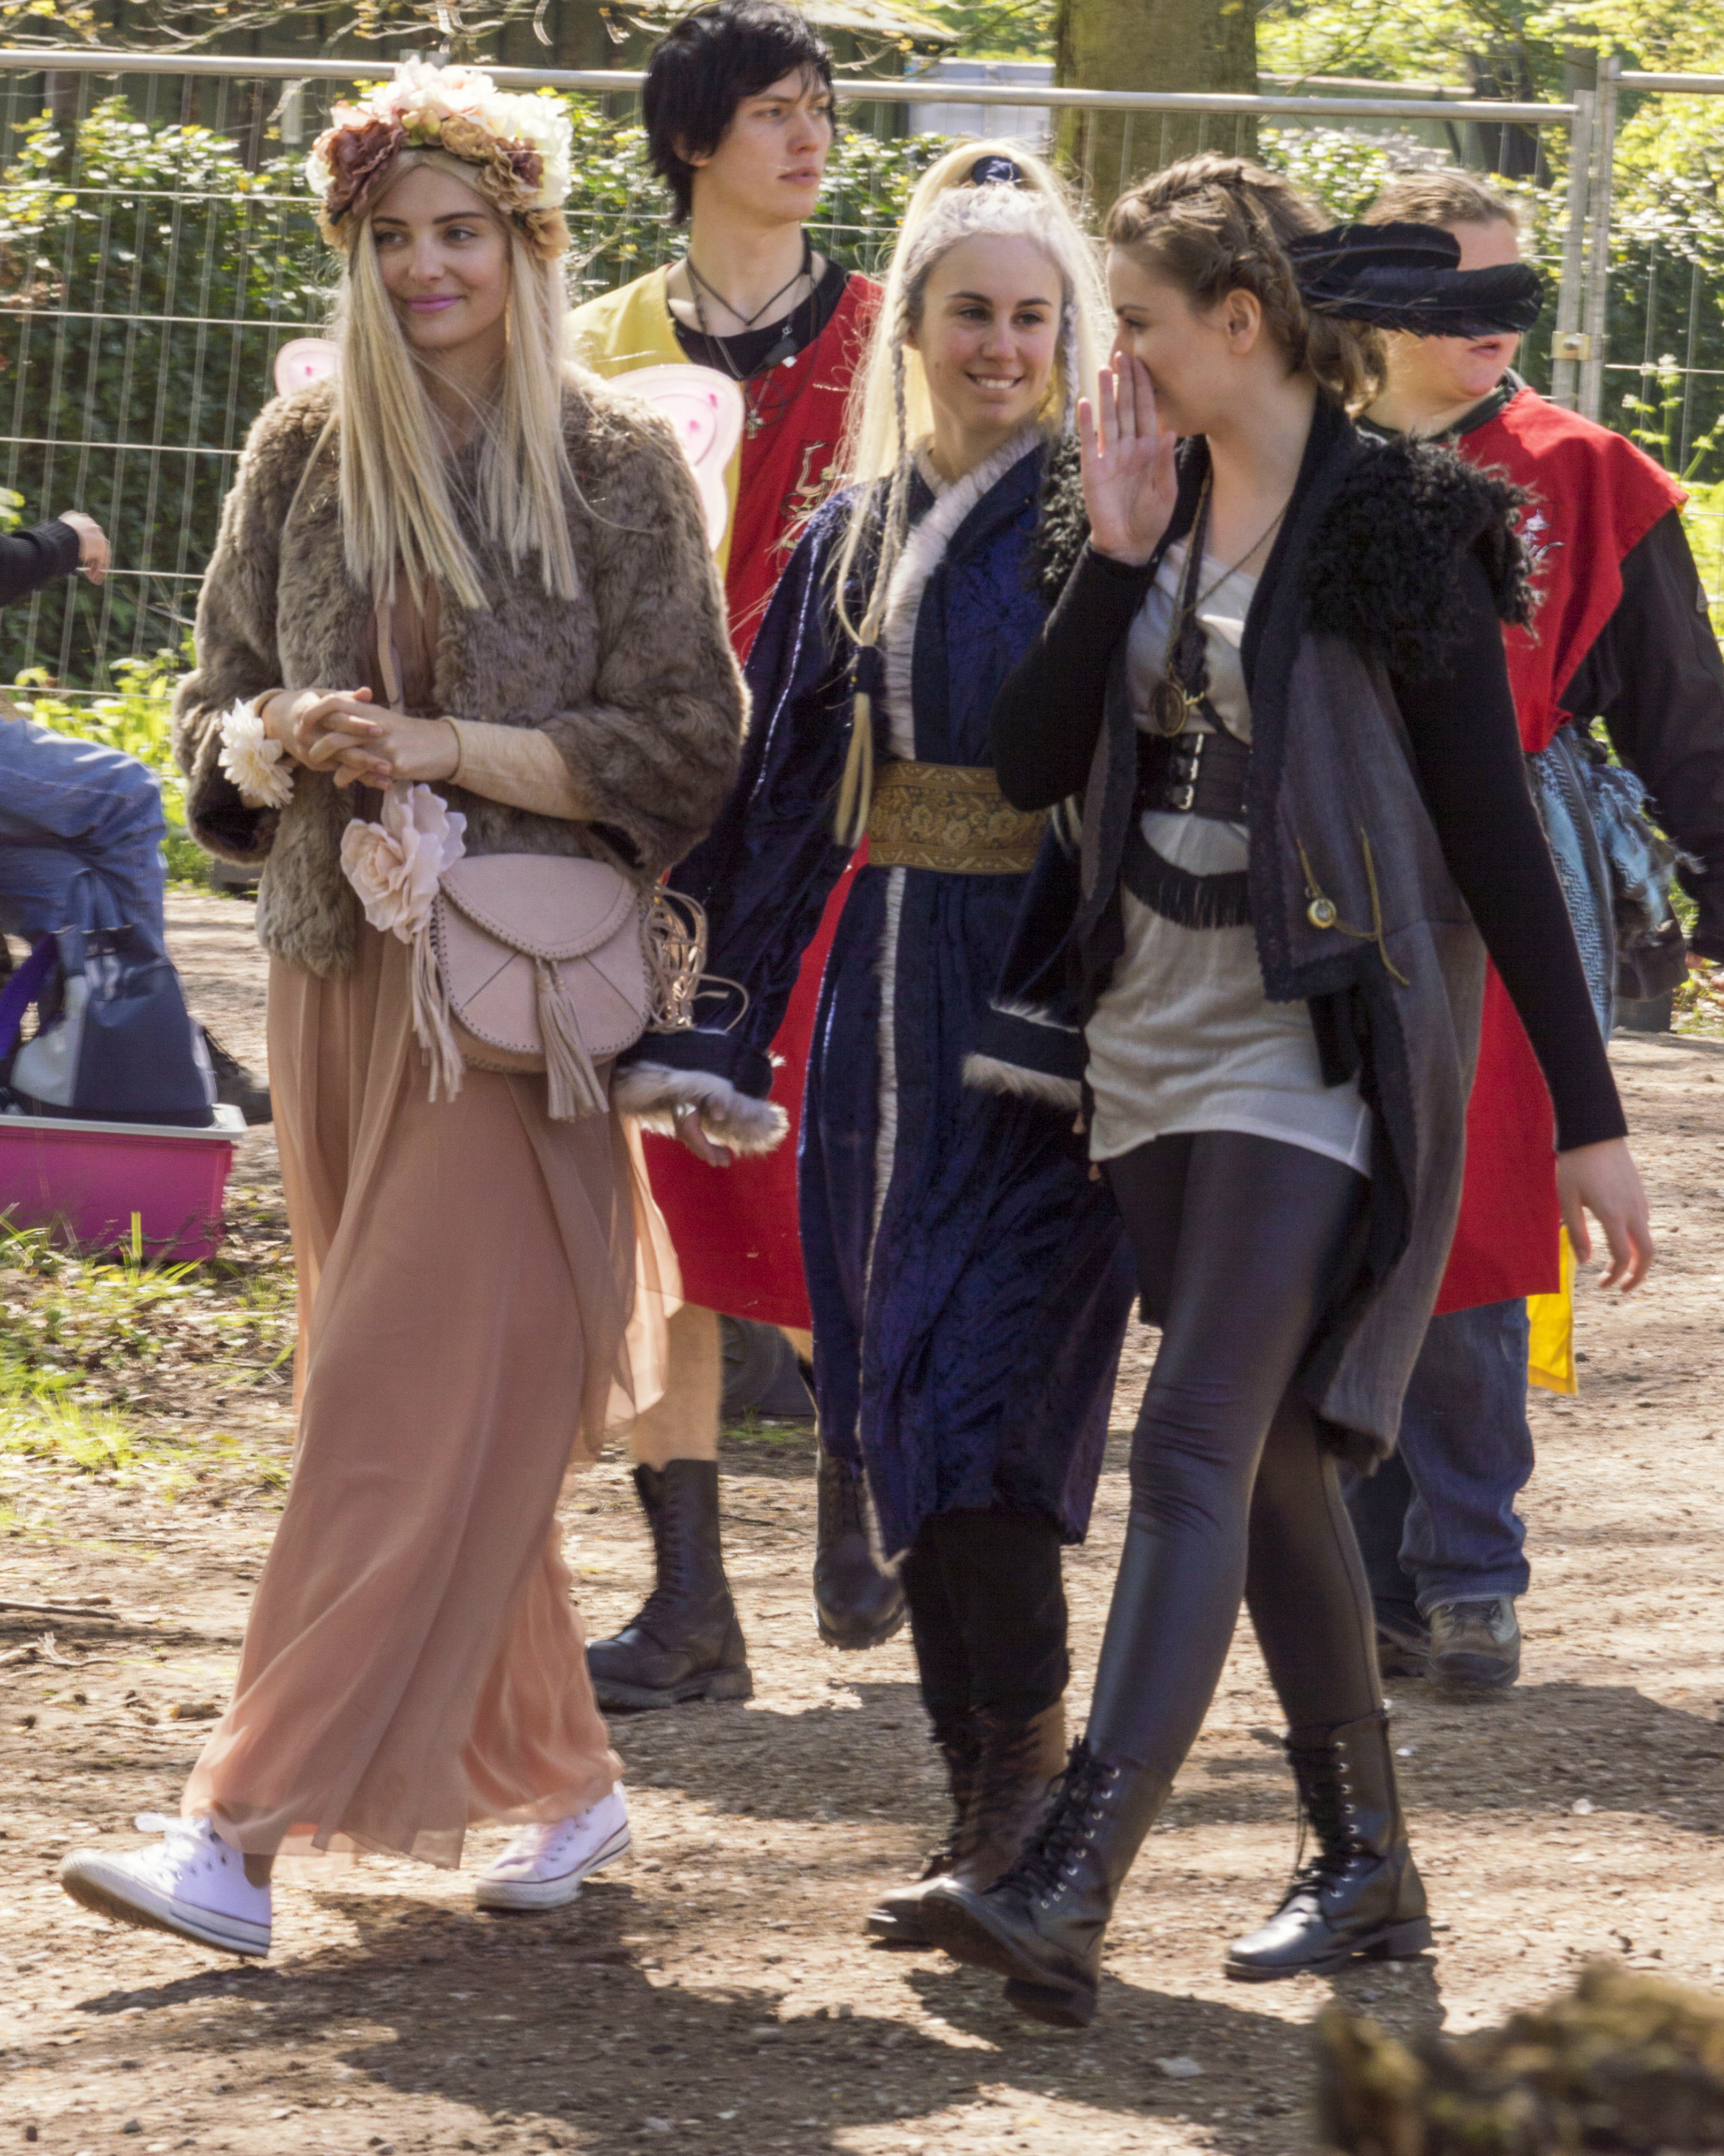
outdoor, people, photography, van, photo, nikon, clothing, cosplay, holland, festival, nederland, netherlands, de, fun, dutch, outdoorphotography, picture, photograph, fotos, foto, fotografie, pd, event, costume, kasteel, paulvandevelde, pdvandevelde, padagudaloma, dordrecht, nederlandinfotos, eventphotography, evenementenfotografie, pvdvfotografie, pdvandeveldedordrecht, nederlandsefotografie, dutchphotogaraphy, totallydutch, fotografienederland, hollandsefotografie, fotografieholland, velde, haarzuilens, dehaar, elfia, eff, kasteeldehaar, elffantasyfair, elfiahaarzuilens, elfia2014, eff2014